Edward Lhuyd

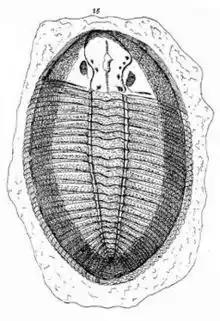
Lhuyd's "flat fish", drawn by him in 1698 and now identified as the Ordovician trilobite "O. debuchii"

The first written record of a trilobite was by Lhuyd in a letter to Martin Lister in 1688 and published (1869) in his "Lithophylacii Britannici Ichnographia". It is a fleeting mention and he simply identifies his find as a "skeleton of some flat fish". The trilobite is nowadays identified as "Ogygiocarella debuchii" Brongniart, 1822.